Anisakis simplex

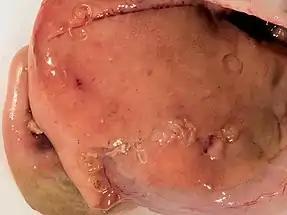
"Anisakis simplex" lodged in the liver of a cod fish

The temperature of the water affects the speed of hatching of the eggs. In warmer temperatures, eggs take between 4 and 8 days to hatch, but in temperatures below 5 °C, it may take up to 82 days. Once they are hatched, they can survive up to a month in warmer temperatures, and can last even longer in cooler temperatures below 10 °C. However, the release of eggs from the final host is unaffected by seasonal factors or temperatures, so the rate of infection by the species is stable throughout the year.